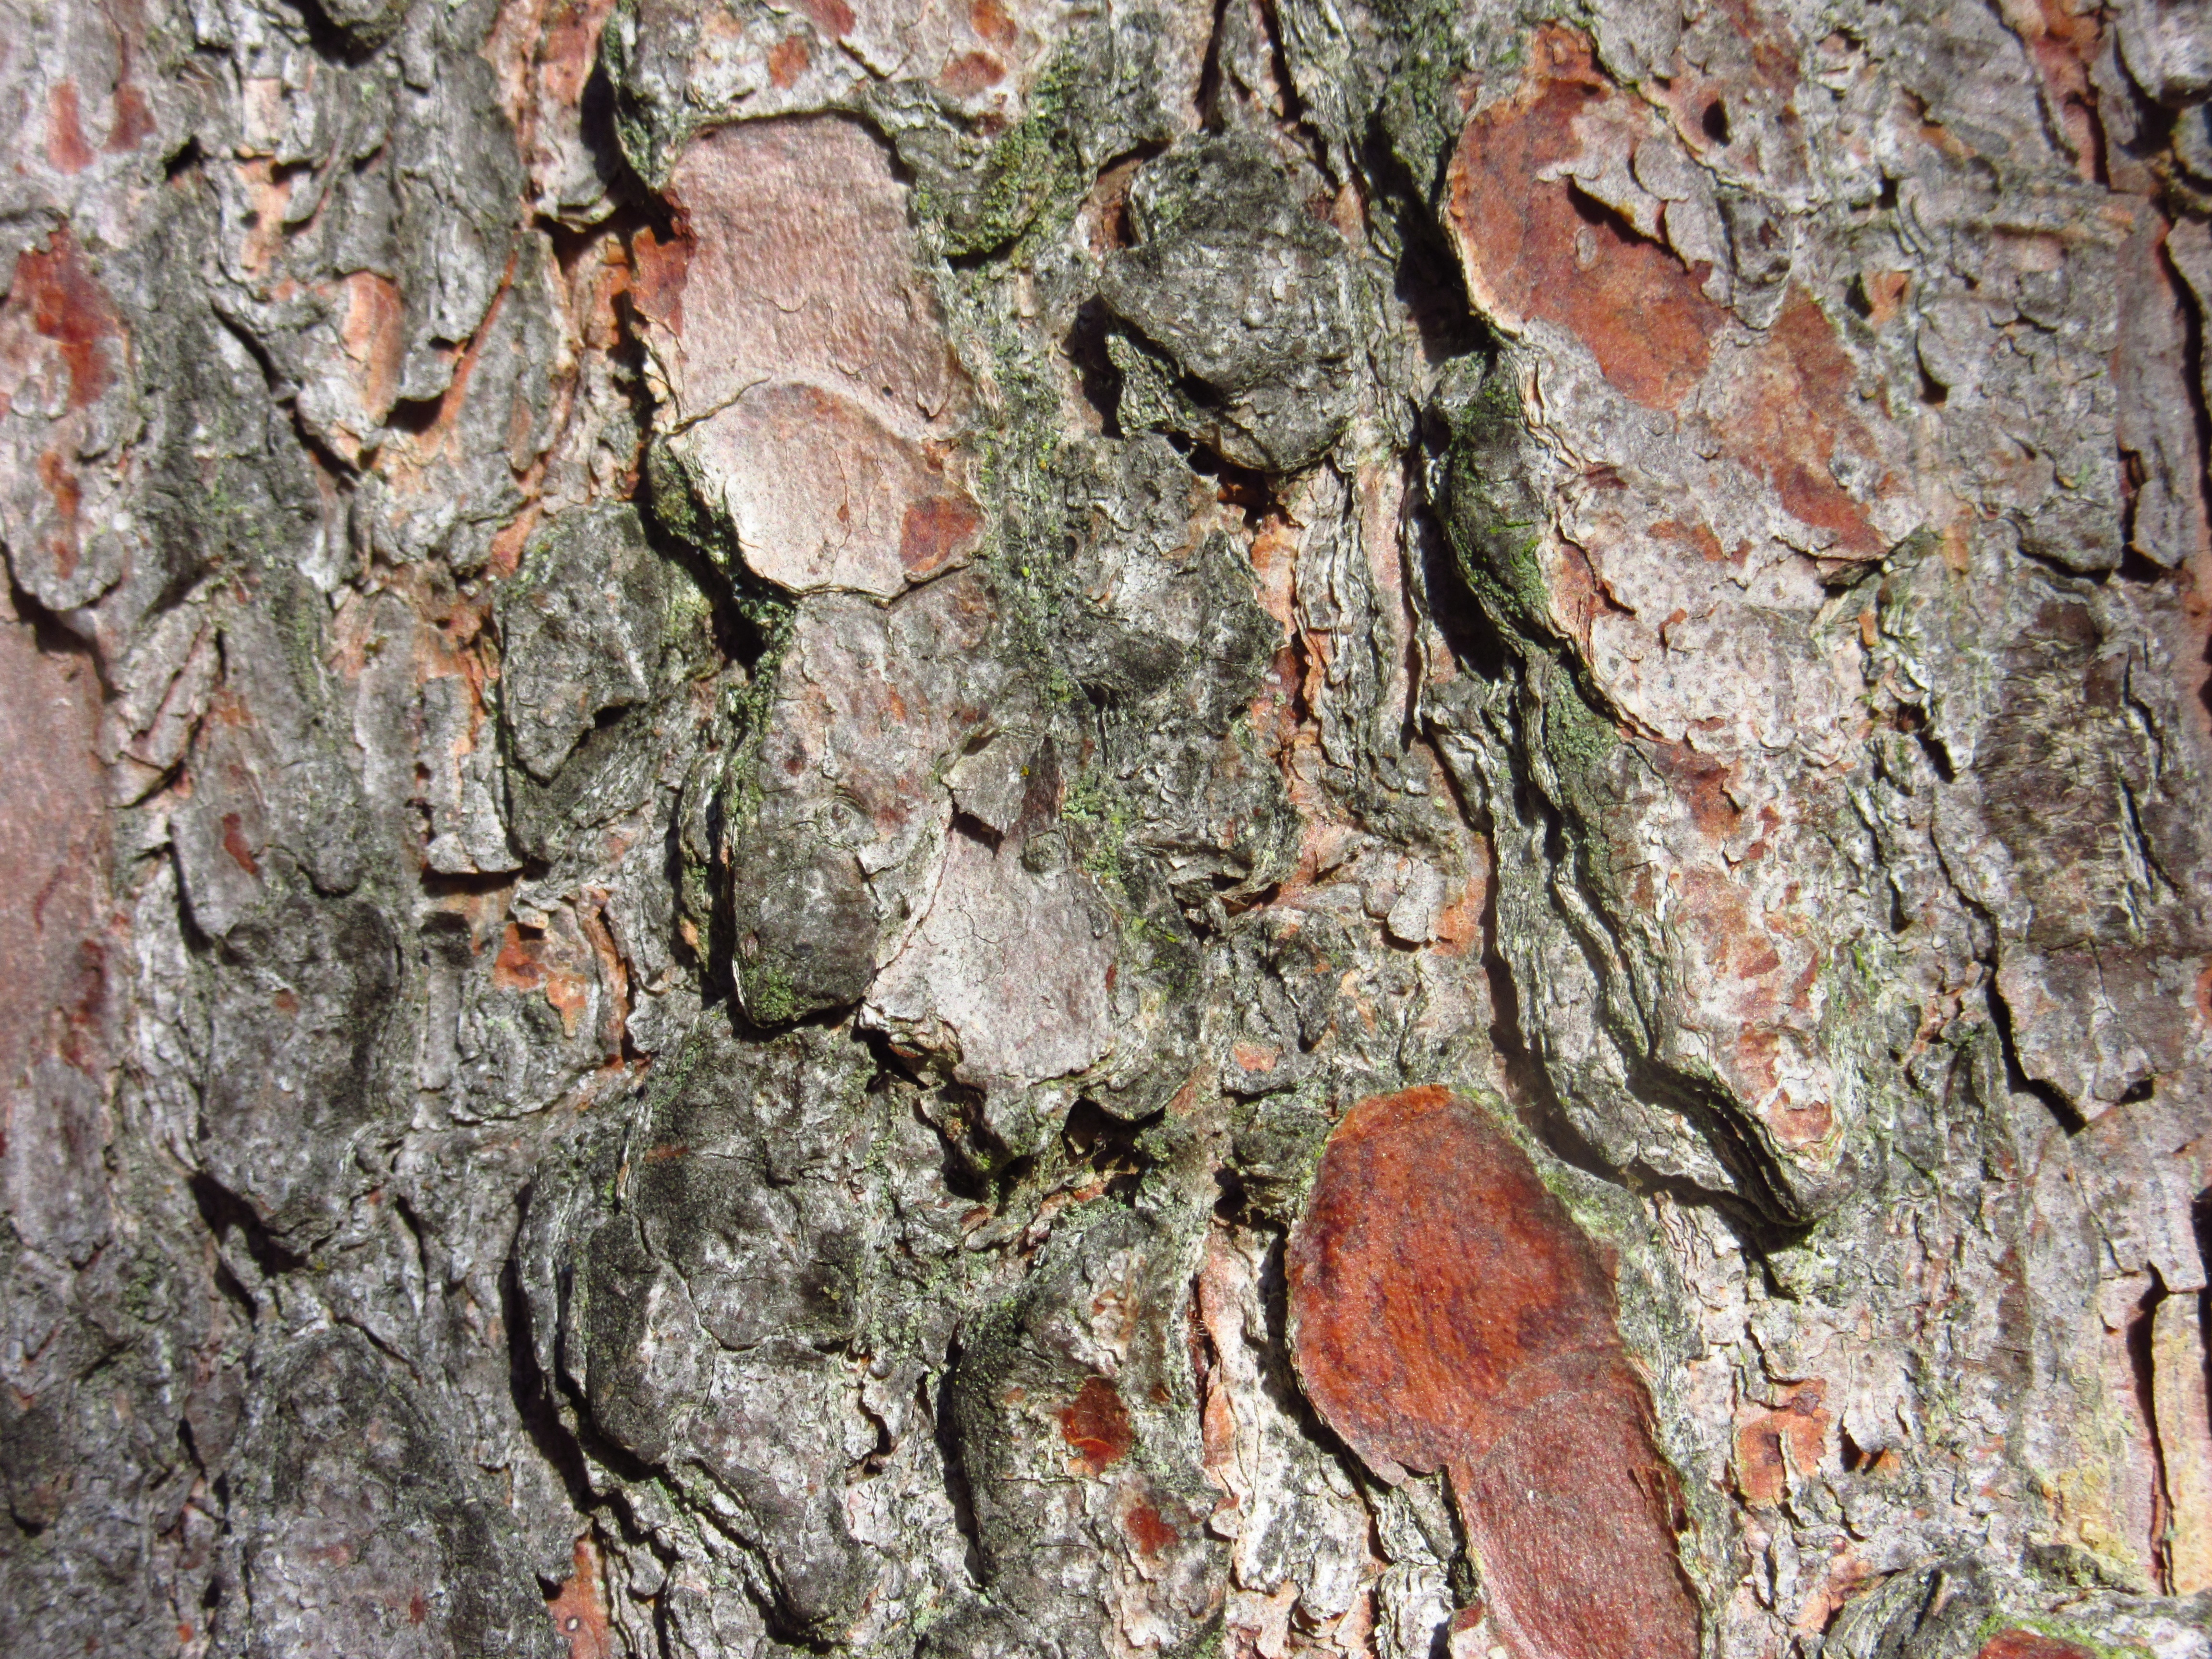
tree, nature, rock, branch, plant, wood, texture, leaf, flower, trunk, bark, pine, wildlife, log, autumn, soil, close, flora, fauna, conifer, geology, deciduous, woody plant, land plant, pine bark